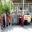
Label: ambulance